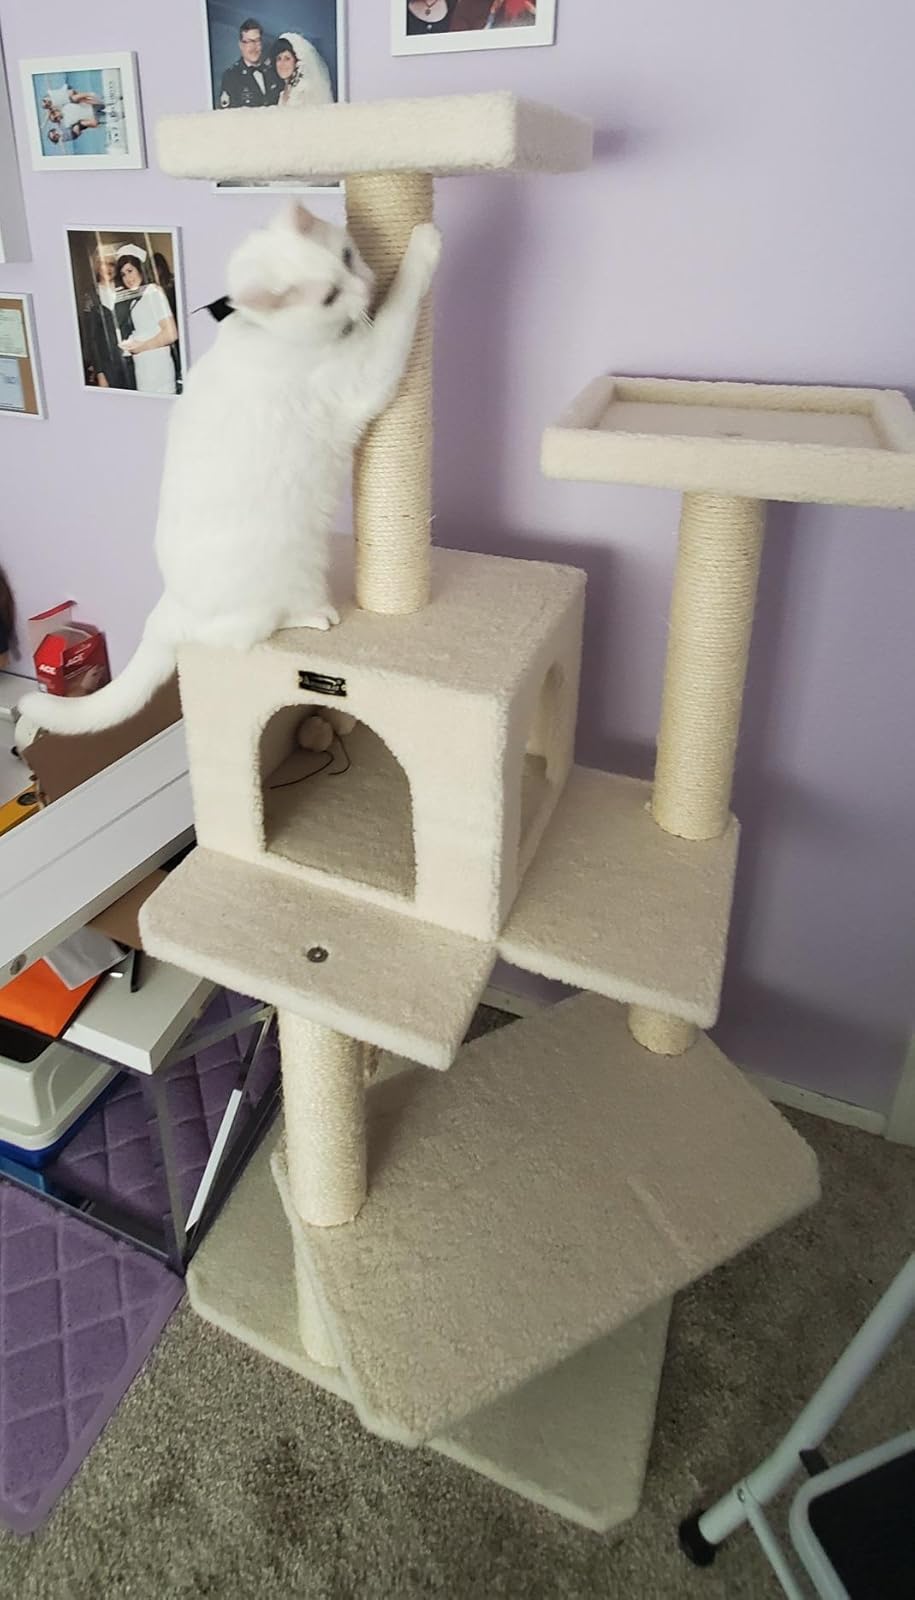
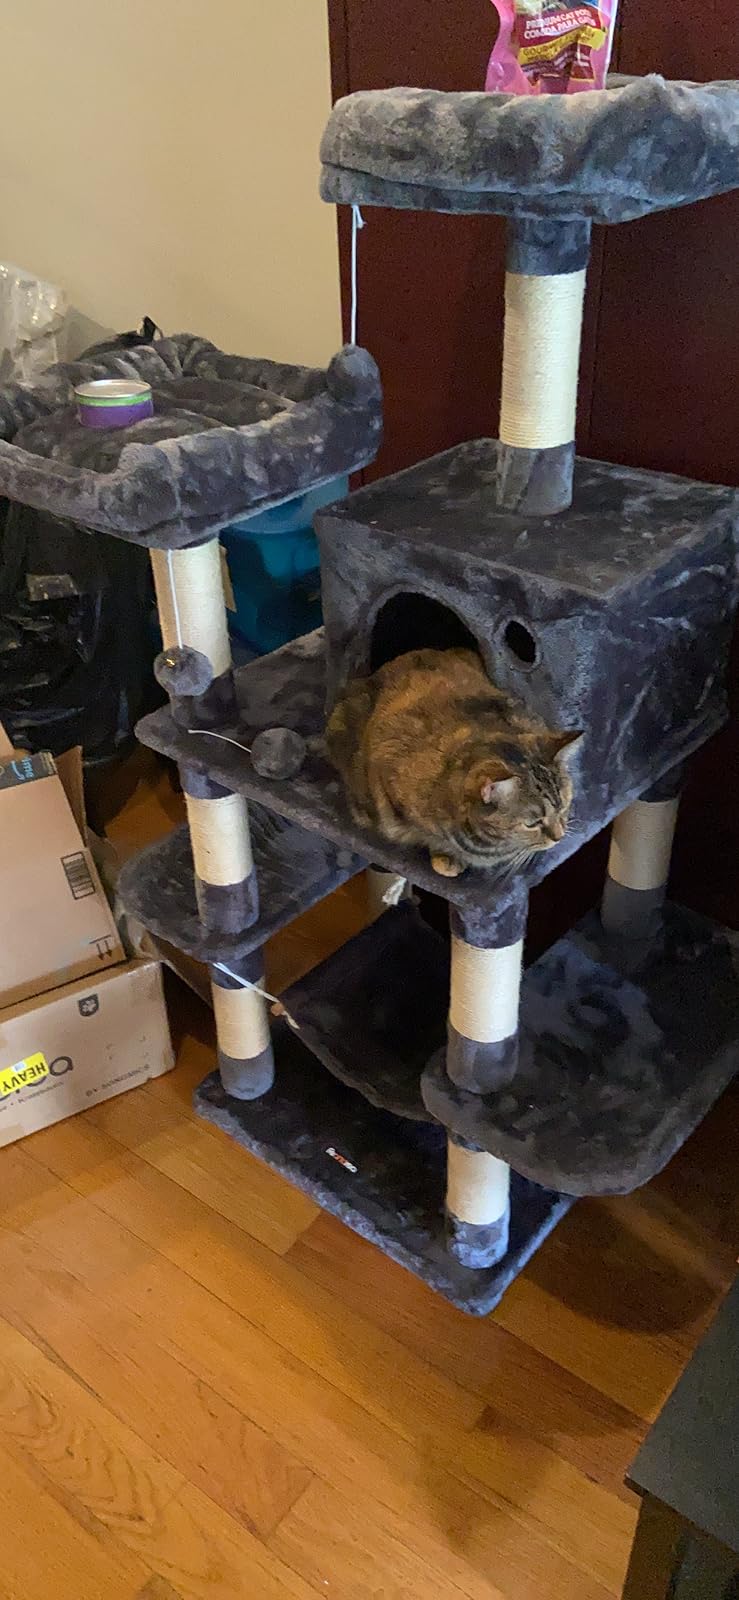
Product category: items_cat tree
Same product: no